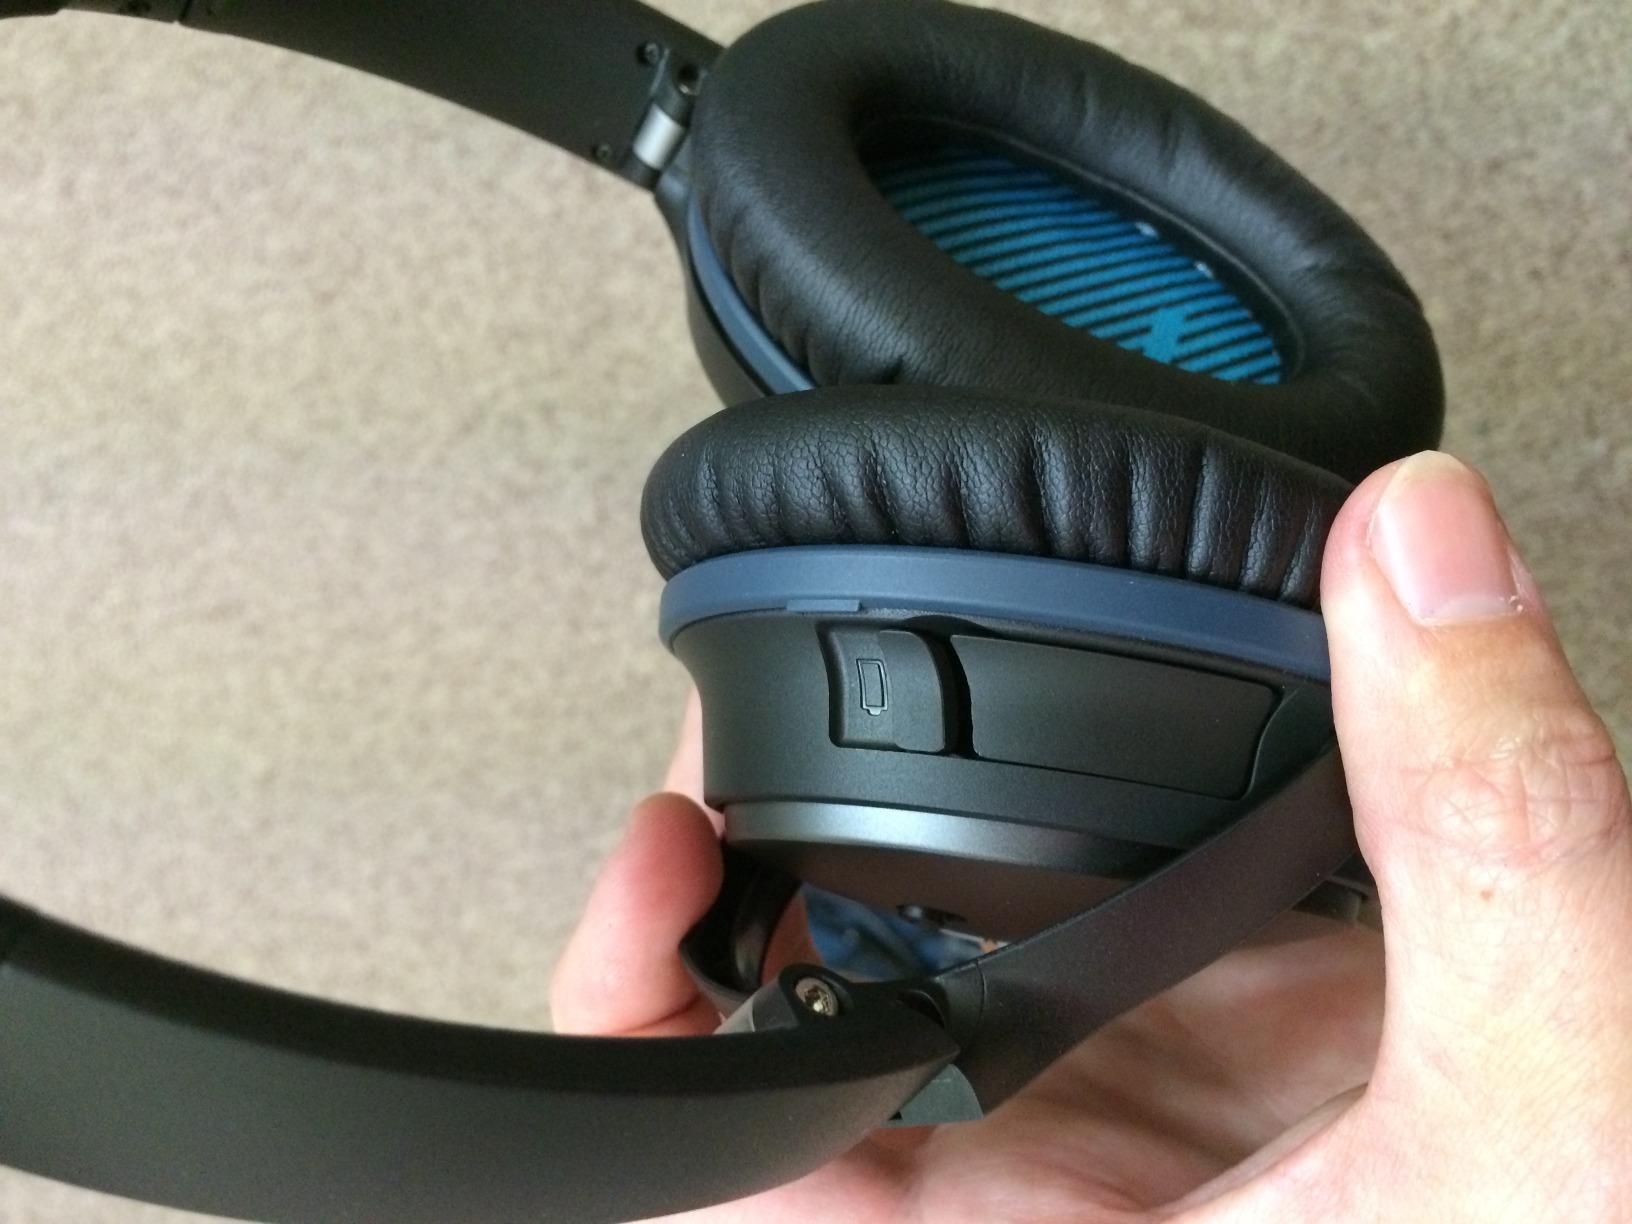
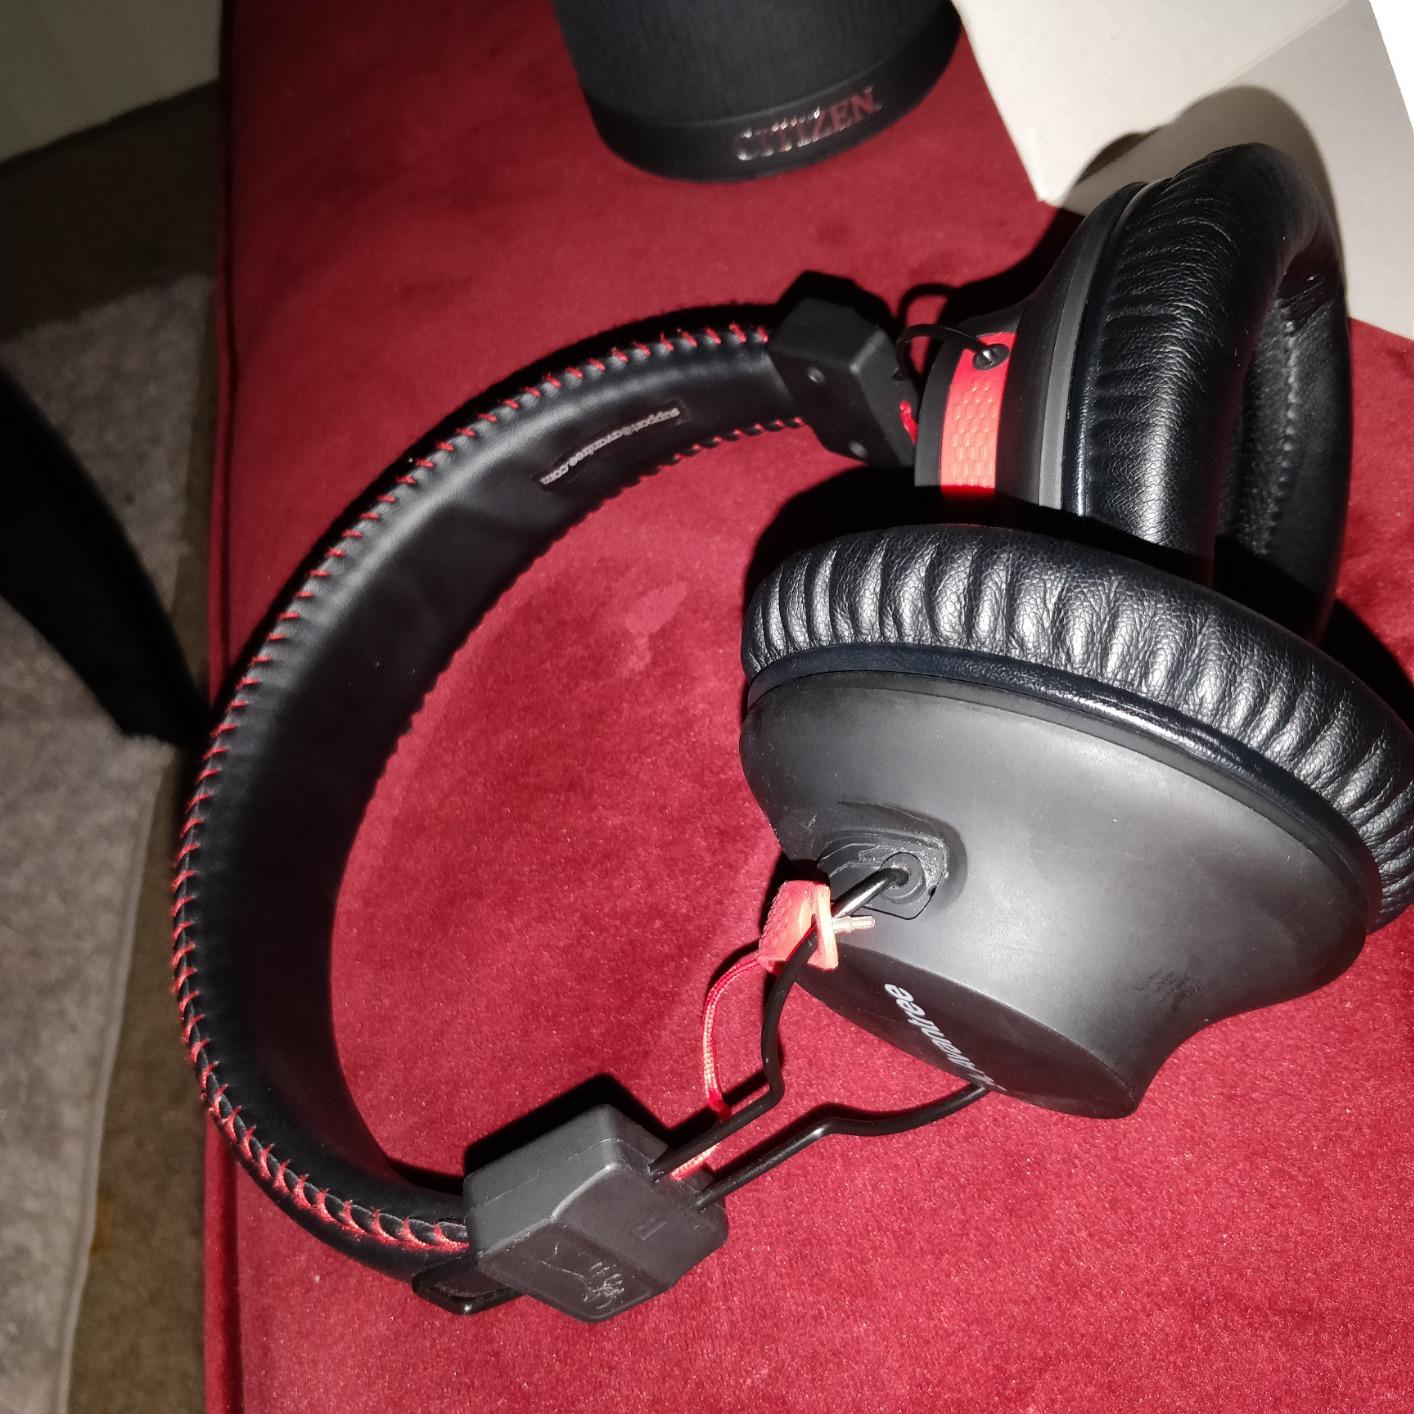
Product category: headphones
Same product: no